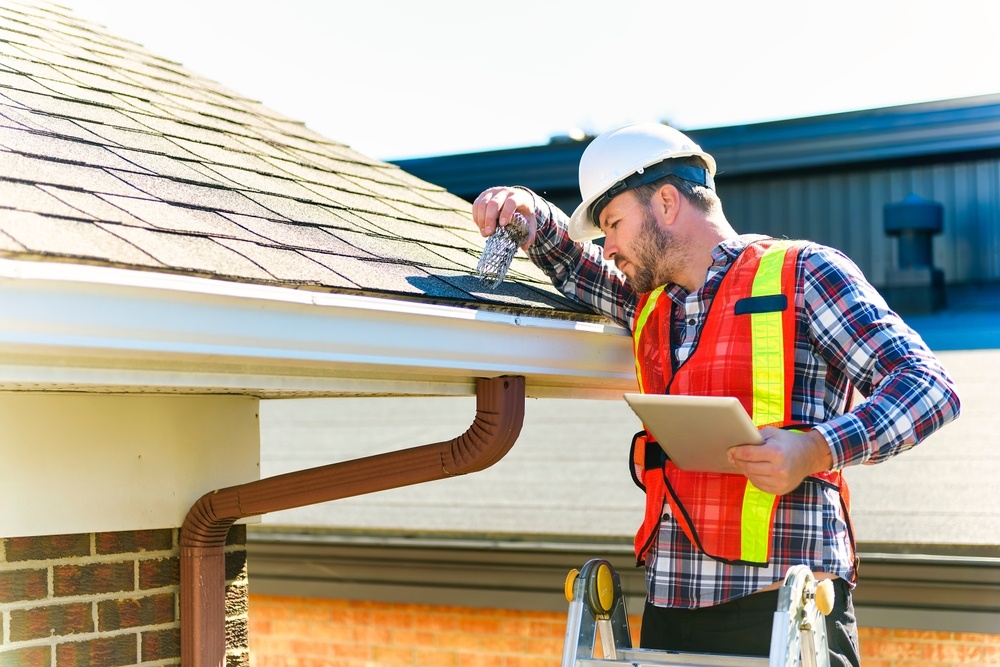
ROOF-INSPECTION
Brand: ACA Absolute Claims Advocates
🏠 Professional Roof Inspection Services – Protect Your Home from the Top Down Drone Photos | Storm Damage Reports | Insurance Documentation Your roof is your property's first line of defense—don’t wait until it leaks. At Absolute Claims Advocates (ACA) , we offer expert roof inspections using high-resolution drone imagery , detailed assessments, and insurance-ready reports. Whether you need a roof check after a storm or want proof before hurricane season, we’ve got you covered. Led by licensed public adjuster Paul L. Gutjahr , we combine over 30 years of property claims expertise with modern inspection technology to give you fast, clear, and trusted results. ✅ Our Roof Inspections Include: High-resolution drone aerial photos Visual inspection for storm, hail, wind, or age-related damage Optional insurance documentation & claim support Before/after scans for claim verification Fast reporting with local pricing insights 🏡 Who Needs a Roof Inspection? Homeowners in storm-prone areas Property managers & real estate investors HOAs & condo boards managing shared roofs Anyone preparing an insurance claim or home sale 📍 Areas We Serve On-site roof inspections available in: Florida (via ACA) | Texas | Georgia | North Carolina | South Carolina | Tennessee | Ohio | Missouri 📩 Nationwide virtual support & photo reviews available 📞 Book Your Roof Inspection Today – Starting at Just $150! Don’t let hidden damage become a costly problem. Let ACA inspect, document, and protect your roof with expert precision. 📧 PaulG@aca.claims 📱 (888) 869-4114 🌐 www.aca-claim.com
Category: Services > Building & Construction Services